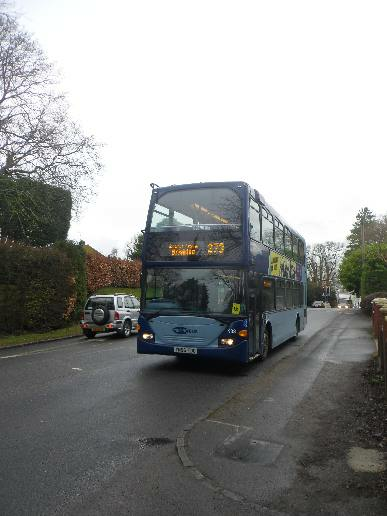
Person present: No